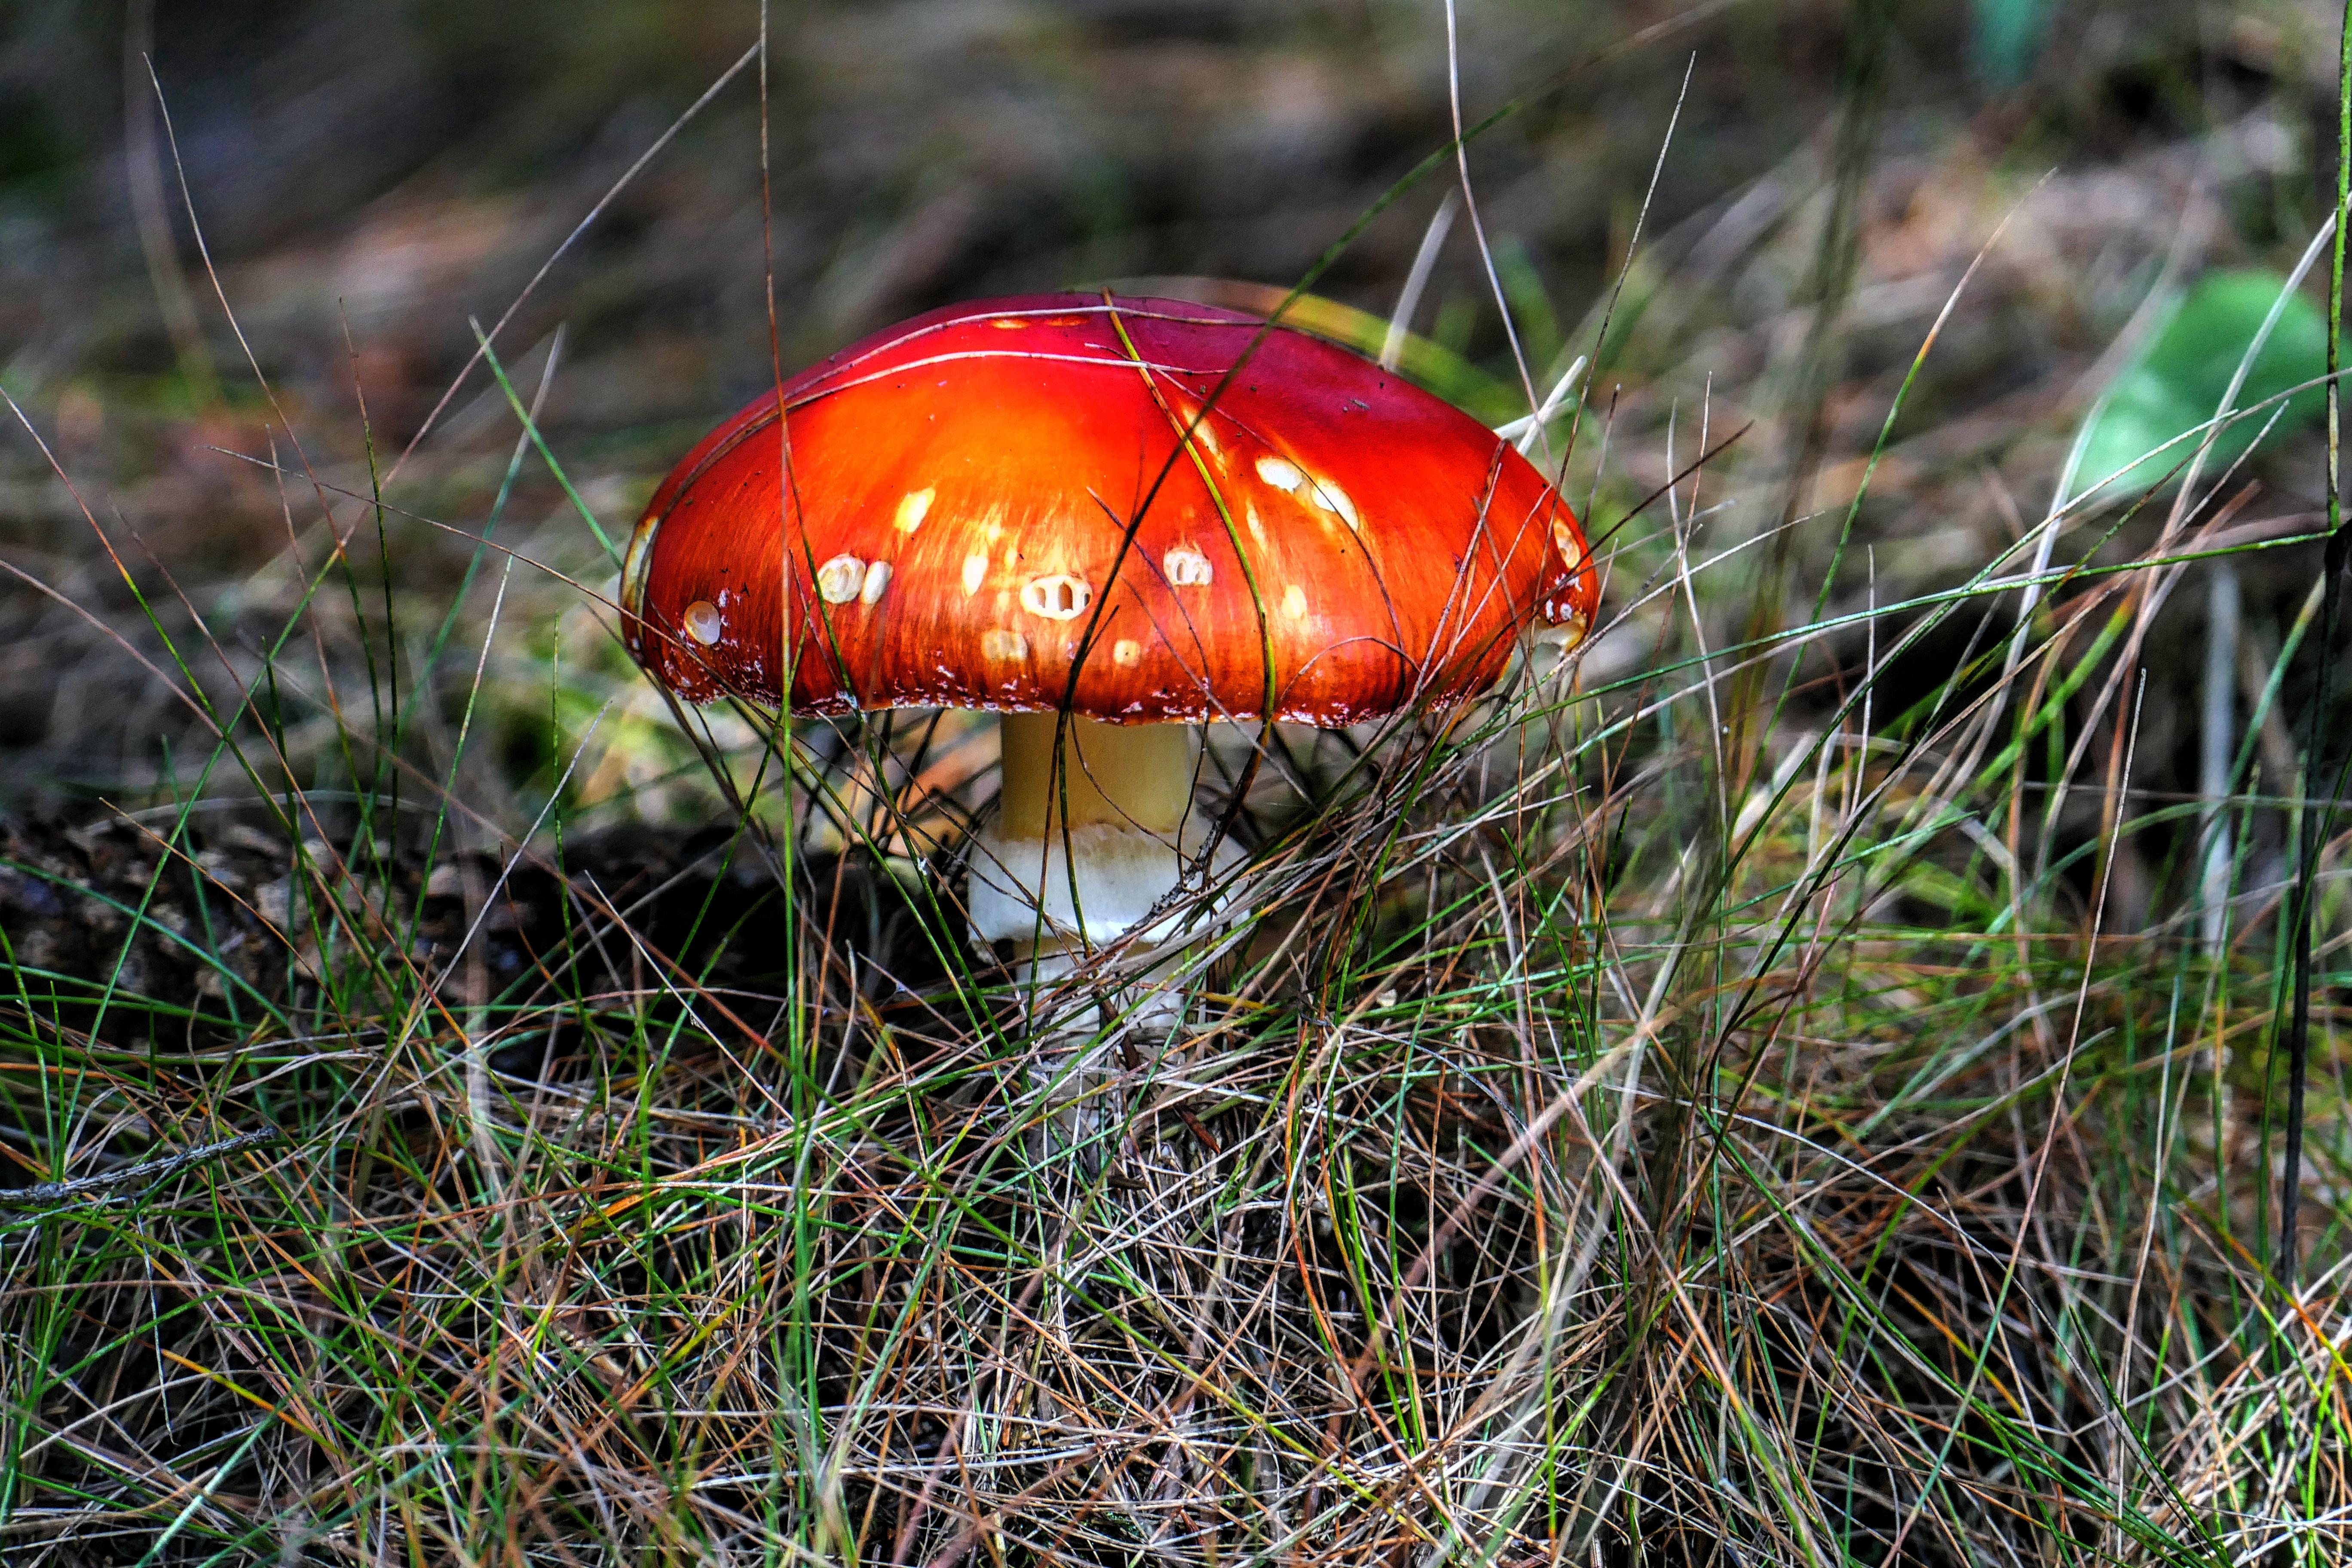
nature, forest, flower, red, macro, autumn, mushroom, close, flora, fauna, forest floor, fungus, fly agaric, toxic, agaric, bolete, forest mushroom, red fly agaric mushroom, macro photography, unfit for human consumption, edible mushroom, medicinal mushroom, penny bun